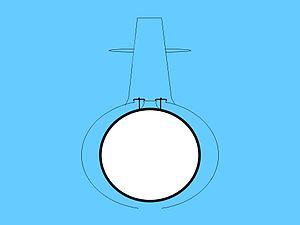
Un sous-marin est un navire submersible capable de se déplacer en surface et sous l'eau ; il se distingue ainsi des autres bateaux et navires qui se déplacent uniquement à la surface, et des bathyscaphes qui se déplacent principalement selon l'axe vertical.